2023 Moscow Victory Day Parade

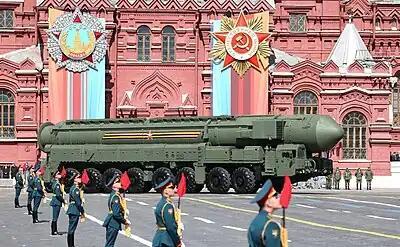
RS-24 Yars ICBM on show at the 2023 Moscow Victory Day Parade

The 2023 Moscow Victory Day Parade was a military parade held in Red Square, Moscow, Russia, on 9 May 2023, to commemorate Victory Day which celebrates the defeat of Nazi Germany and the end of the Eastern Front of World War II. The event was scaled down due to the ongoing Russian invasion of Ukraine amidst an arrest warrant for Vladimir Putin issued by the International Criminal Court in March 2023.